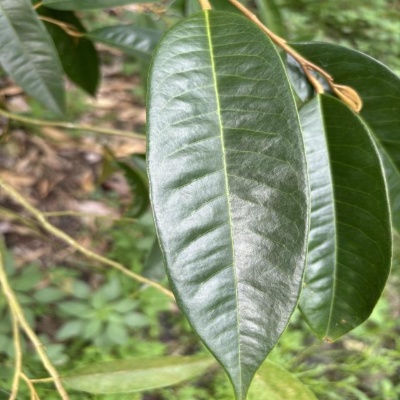
Label: Leaf_Healthy